Music of Scotland

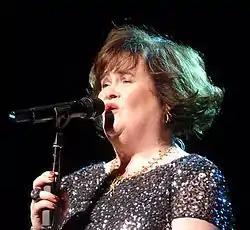
Susan Boyle's debut album was the highest-selling album internationally in 2009

By the 1970s, Rod Stewart and groups such as the Average White Band, Nazareth and The Sensational Alex Harvey Band began to gain international success. The most commercially successful Scottish pop act of the 1970s by sales was the Bay City Rollers, who sold over 120 million albums worldwide. Their 1975 single "Bye, Bye, Baby (Baby Goodbye)" finished the year as the UK's best selling single.